Three Days Grace

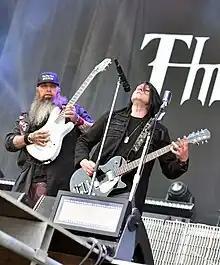
Three Days Grace performing live at Rock im Park in 2023

Once the tour for their 2015 album "Human" concluded, the band decided to take time off to work on the next album "in as much isolation as possible," according to drummer Neil Sanderson. They spent one year writing the material at rural properties owned by Sanderson and Brad Walst. Matt Walst was much more involved in the songwriting, messages, and concepts on this album compared to their previous one. The band began recording their sixth studio album in July 2017. The album was produced by two of the band's prior producers, Gavin Brown and Howard Benson but also by members of the band themselves. Having written and recorded around 20 songs, the band selected each track "based on vibe," so the album could "have a good sequence to it" according to Walst. Their sixth studio album titled, "Outsider" was announced on January 25, 2018, and released the lead single, "The Mountain" with an accompanying music video that same day. The song peaked at No. 1 on the "Billboard" Mainstream Rock chart in March 2018 and became their 13th number-one on the chart while tying the record with Van Halen.